Describe the emotion expressed in this image:  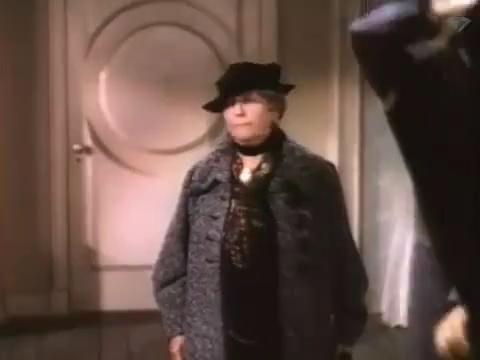
This person displays Pain, valence and arousal with low intensity.